Church of San Bartolomé (Tarazona de la Mancha)

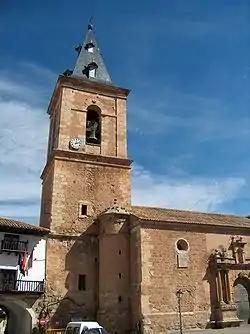

The Church of San Bartolomé (Spanish: "Iglesia Parroquial de San Bartolomé") is a church located in Tarazona de la Mancha, Spain. It was declared "Bien de Interés Cultural" in 1992.